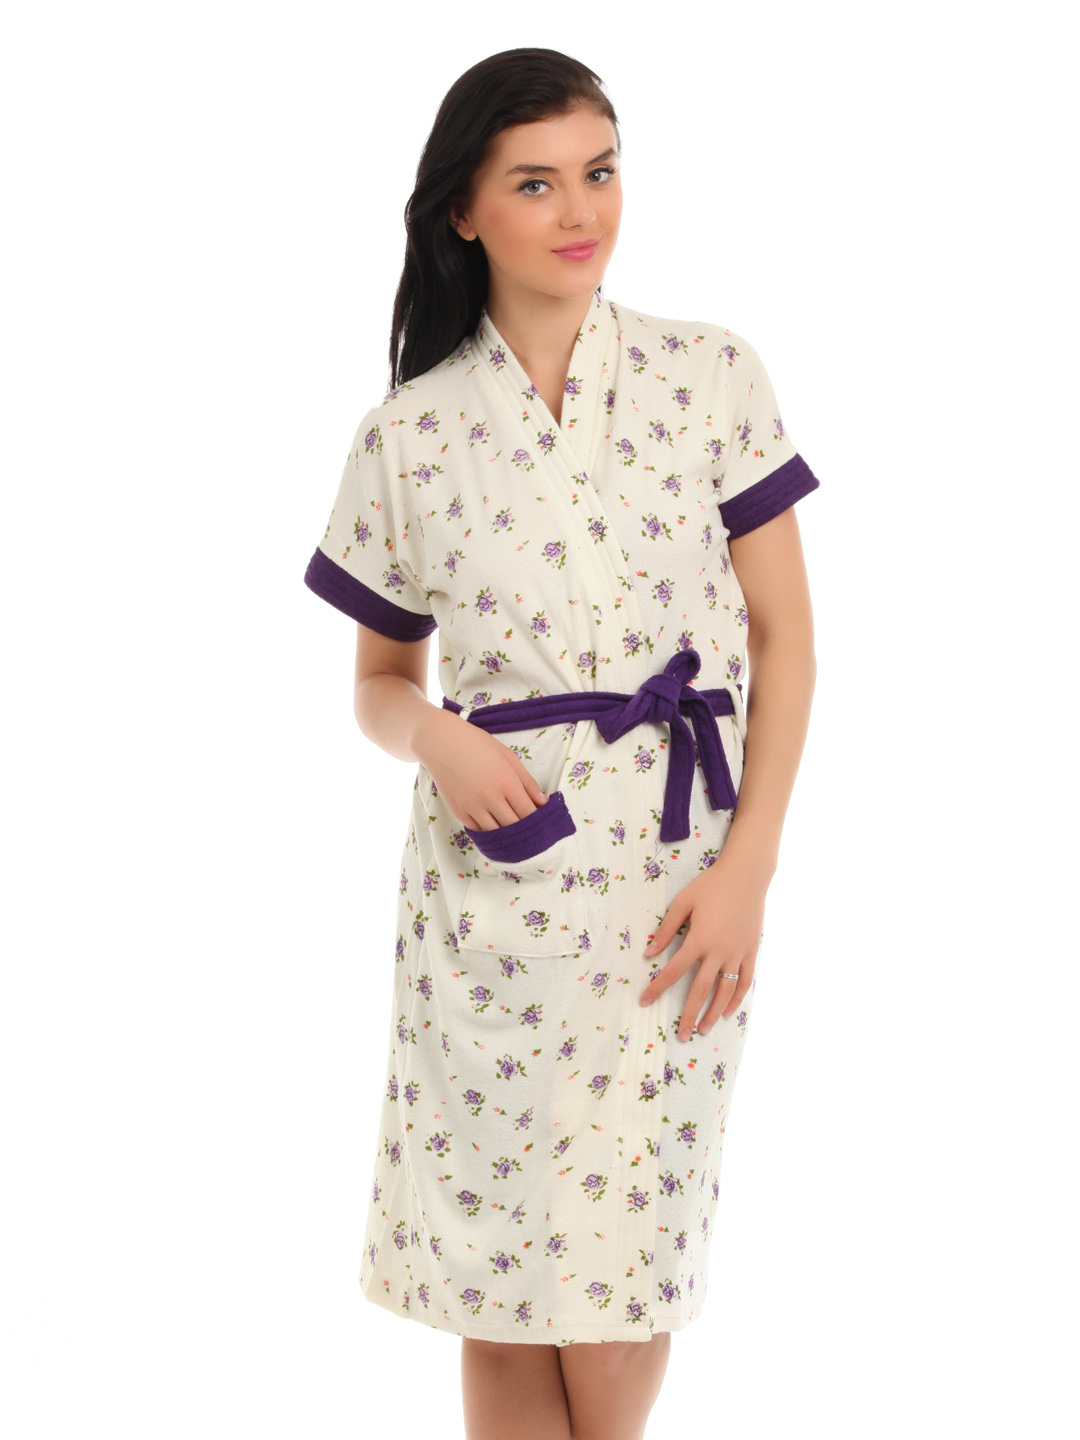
Red Rose Women Cream and Purple Bath Robes
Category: Apparel / Loungewear and Nightwear / Bath Robe
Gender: Women
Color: White
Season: Winter 2015
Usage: Casual